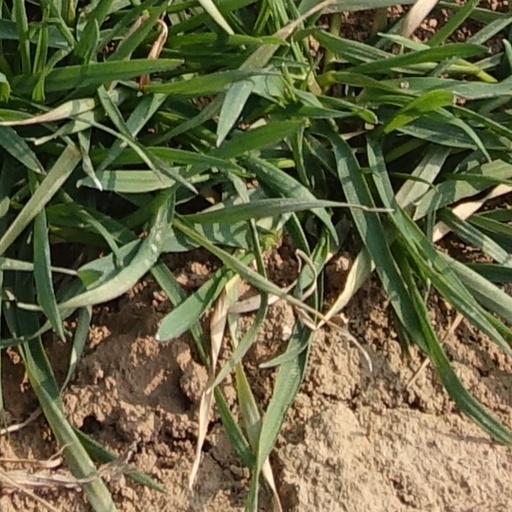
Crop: wheat